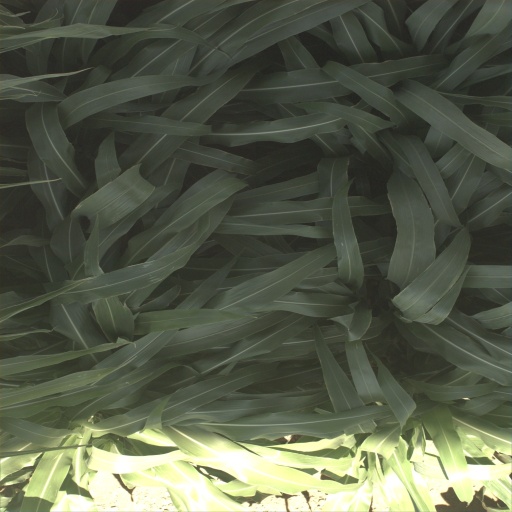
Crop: sorghum